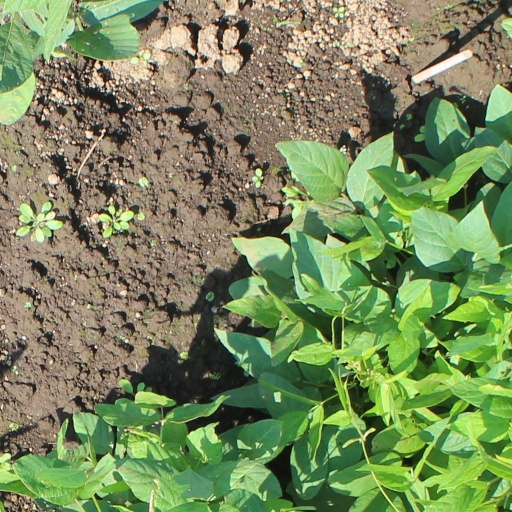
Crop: soybean